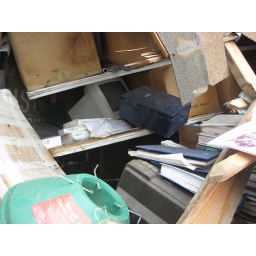
shelve on east wall with a lot of computers under the collasped roof